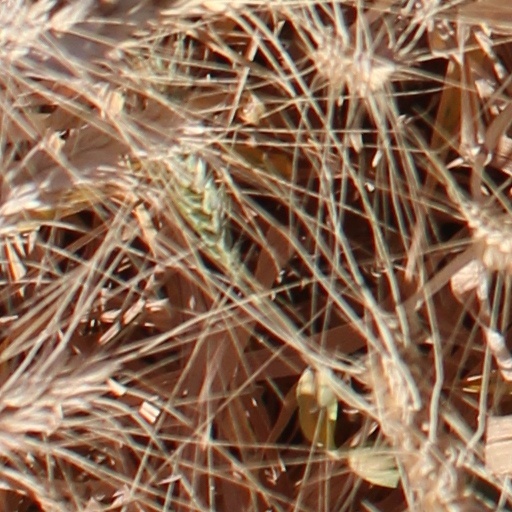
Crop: wheat